Geography of Malta

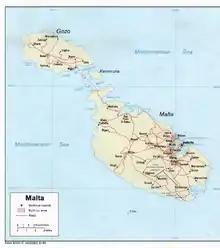

The geography of Malta is dominated by water. Malta is an archipelago of coralline limestone, located in Southern Europe, but like most of Sicily sits on the African tectonic plate in the Mediterranean Sea. Malta is 81 kilometres south of Sicily, Italy, and nearly 300 km north (Libya) and northeast (Tunisia) of Africa. Although Malta is located farther south than Tunis and some other cities in North Africa, it is not the Southernmost point of Europe. Only the three largest islands – Malta, Gozo and Comino – are inhabited. Other (uninhabited) islands are: Cominotto, Filfla and the St. Paul's Islands. The country is approximately in area. Numerous bays along the indented coastline of the islands provide harbours. The landscape of the islands is characterised by high hills with terraced fields. The highest point, at 253 metres, Ta' Zuta on mainland Malta. The capital is Valletta.